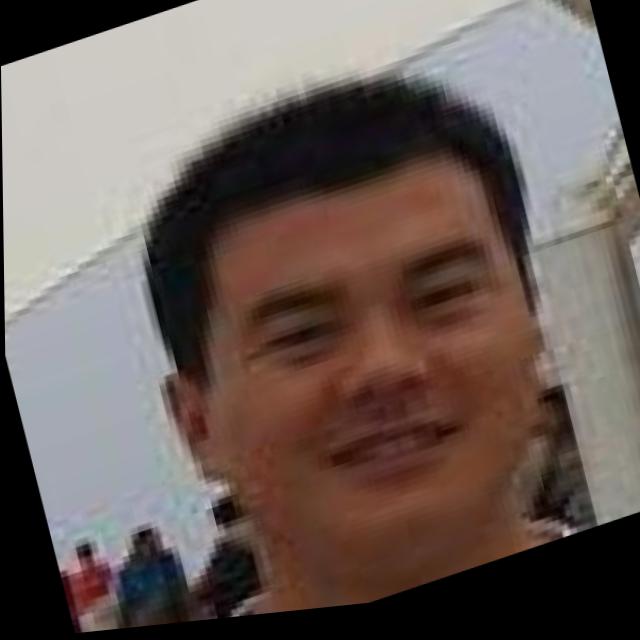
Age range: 21-44